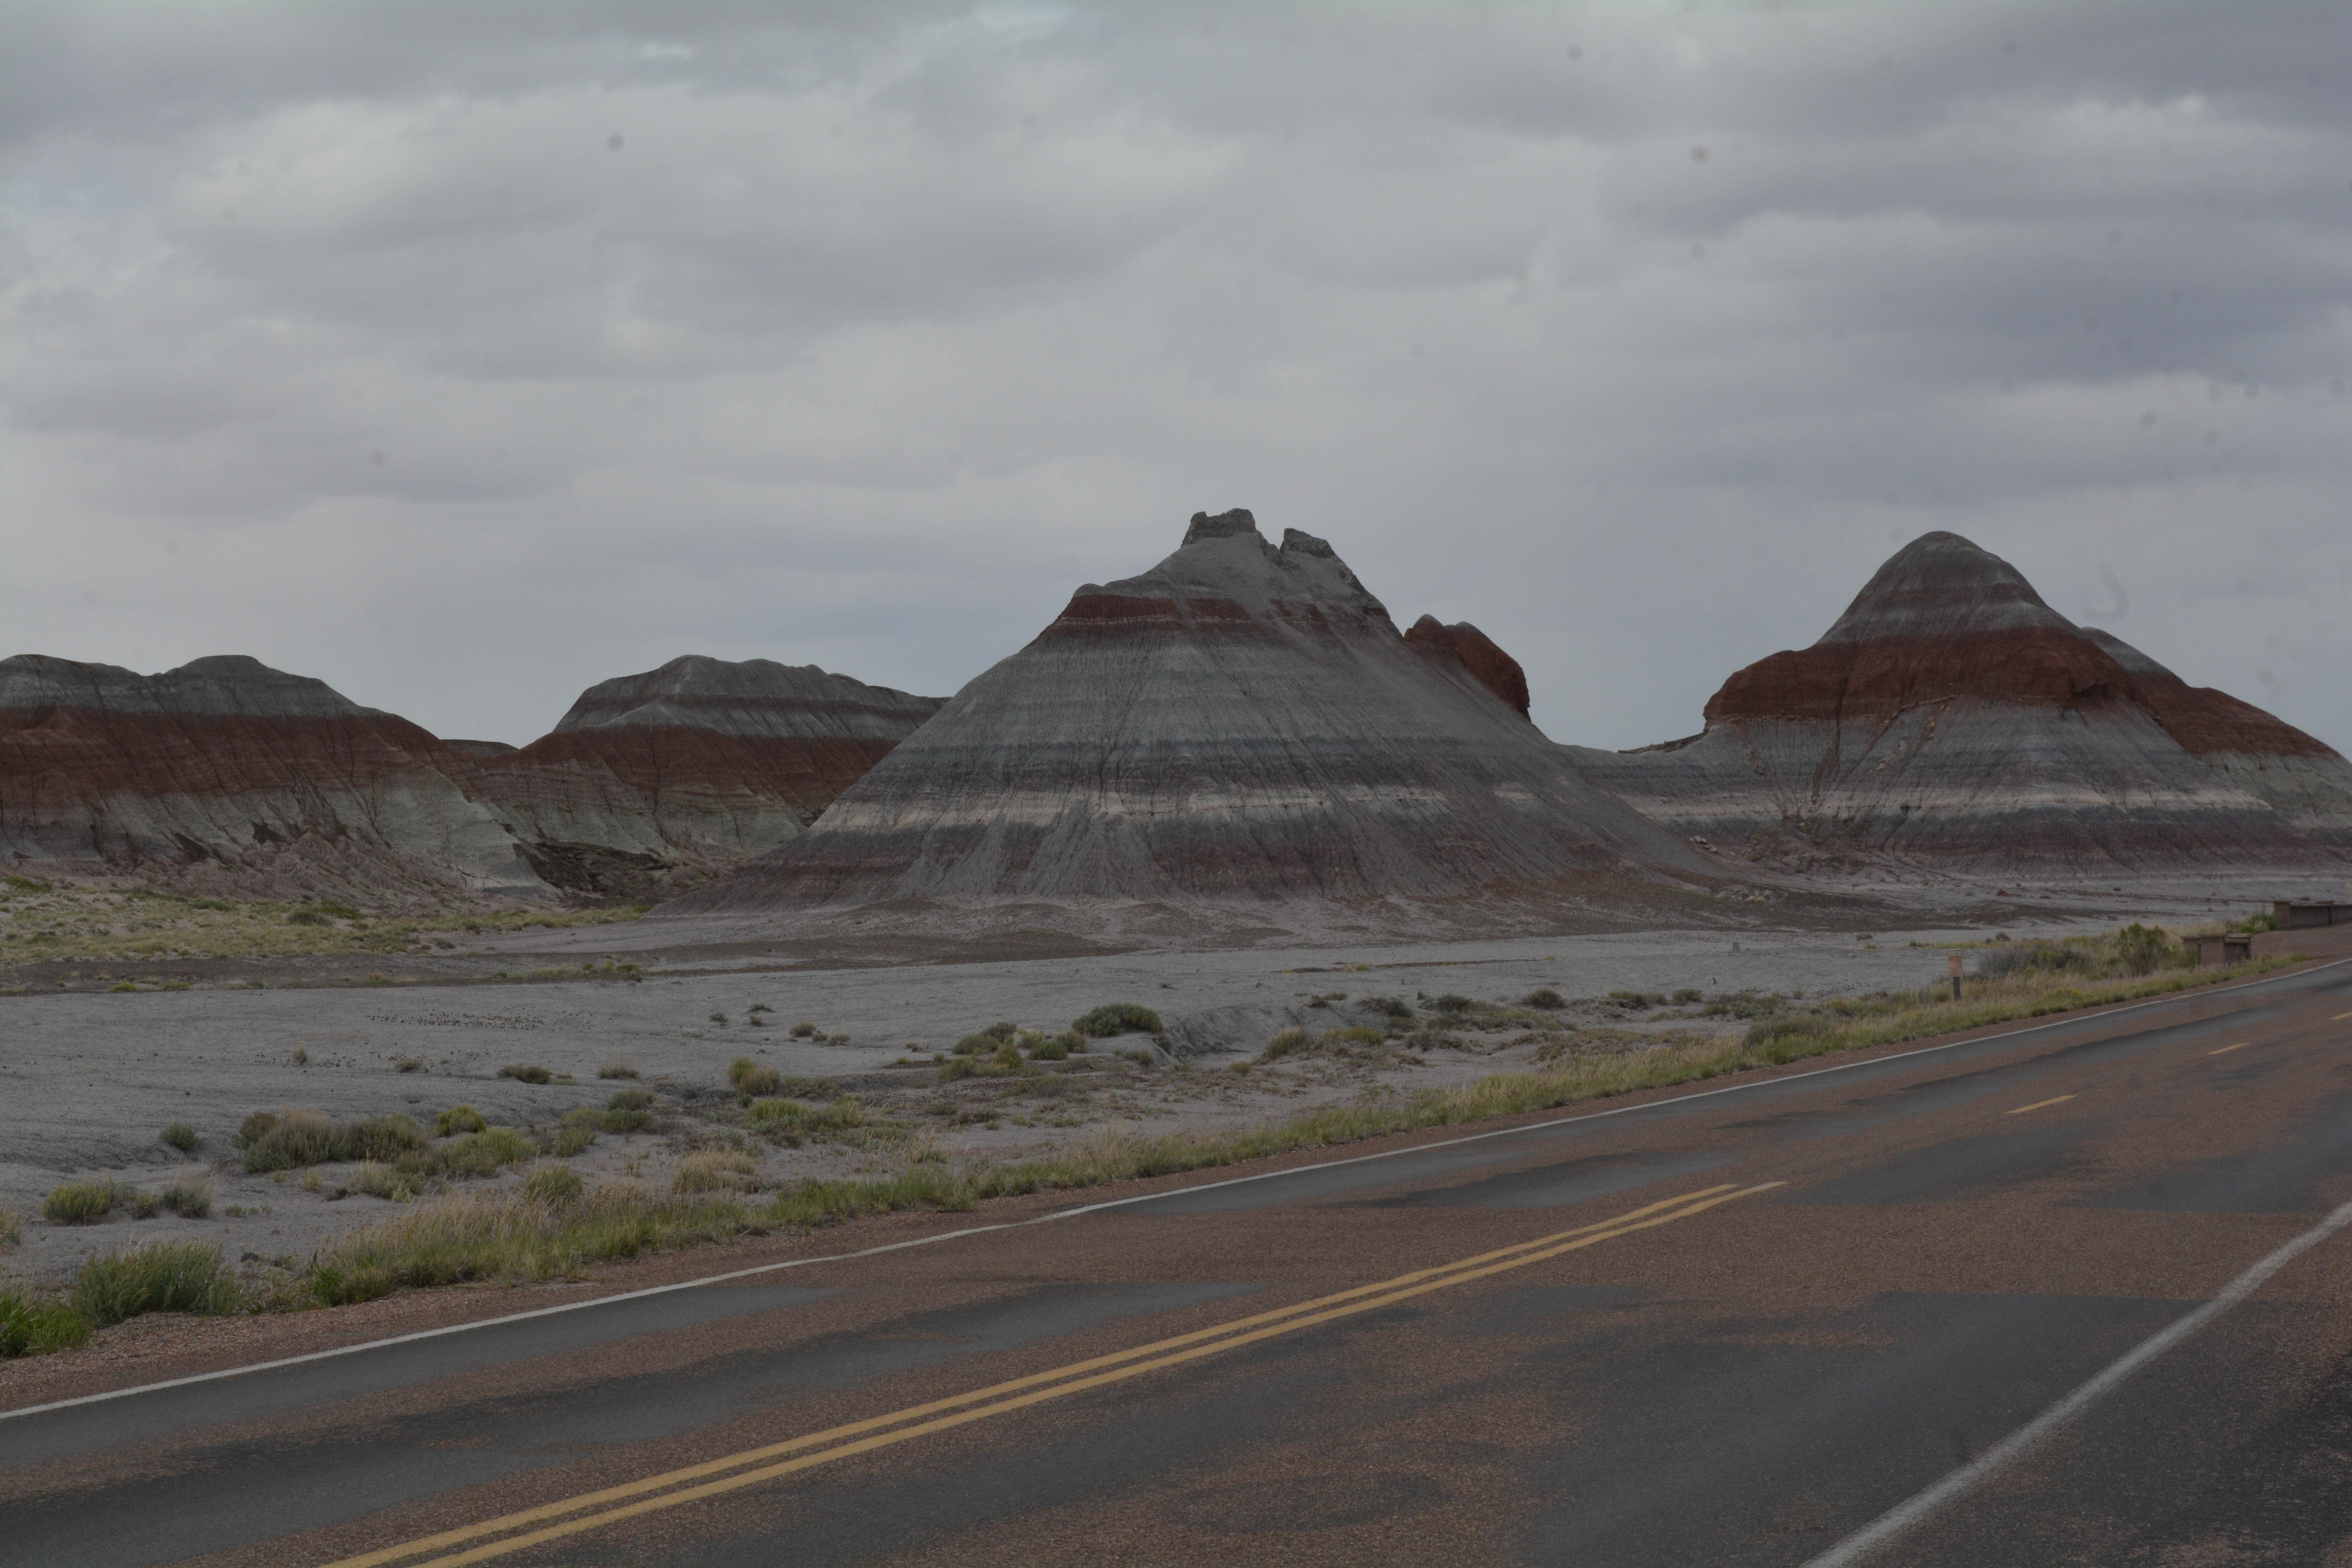
landscape, mountain, road, hill, highway, valley, plain, road trip, geology, badlands, plateau, marccooper, painteddesert, petrifiedforest, route66, holbrook, arizonalandscape, ecosystem, butte, steppe, mountainous landforms